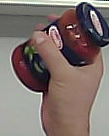
Product: barilla_pomodoro